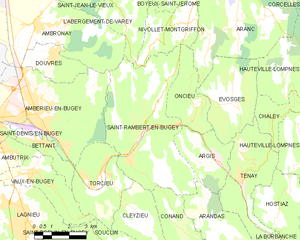
Carte des communes françaises: Saint-Rambert-en-Bugey